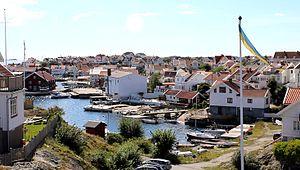
Klädesholmen est une localité de Suède située dans la commune de Tjörn du comté de Västra Götaland. Elle couvre une superficie de 0,29 km². En 2010, elle compte 385 habitants.